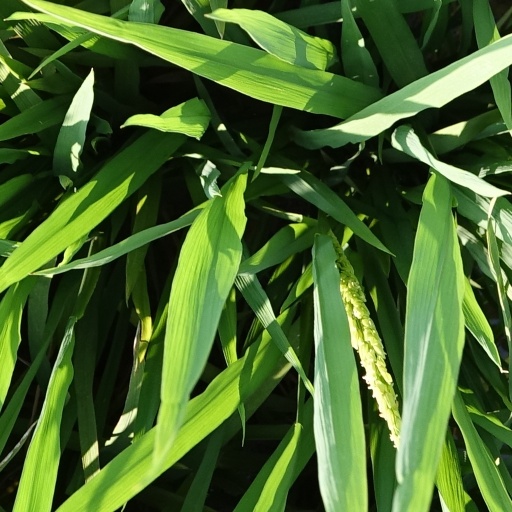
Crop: rice